List of non-video game media featuring Mario

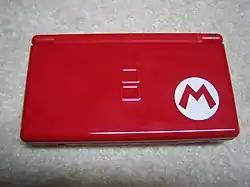
A "Mario"-themed Nintendo DS Lite

Mario has appeared on lunch boxes, T-shirts, magazines, commercials (notably, in a Got Milk? commercial), in candy form, on shampoo bottles, and as plush toys. Multiple Mario-themed versions of popular board and card games have been released by USAopoly, including Monopoly, TacDex, and Connect 4. Nintendo has also released in 2017 a puzzle featuring Mario.